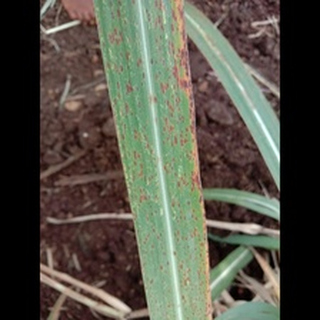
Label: sugarcane_rust